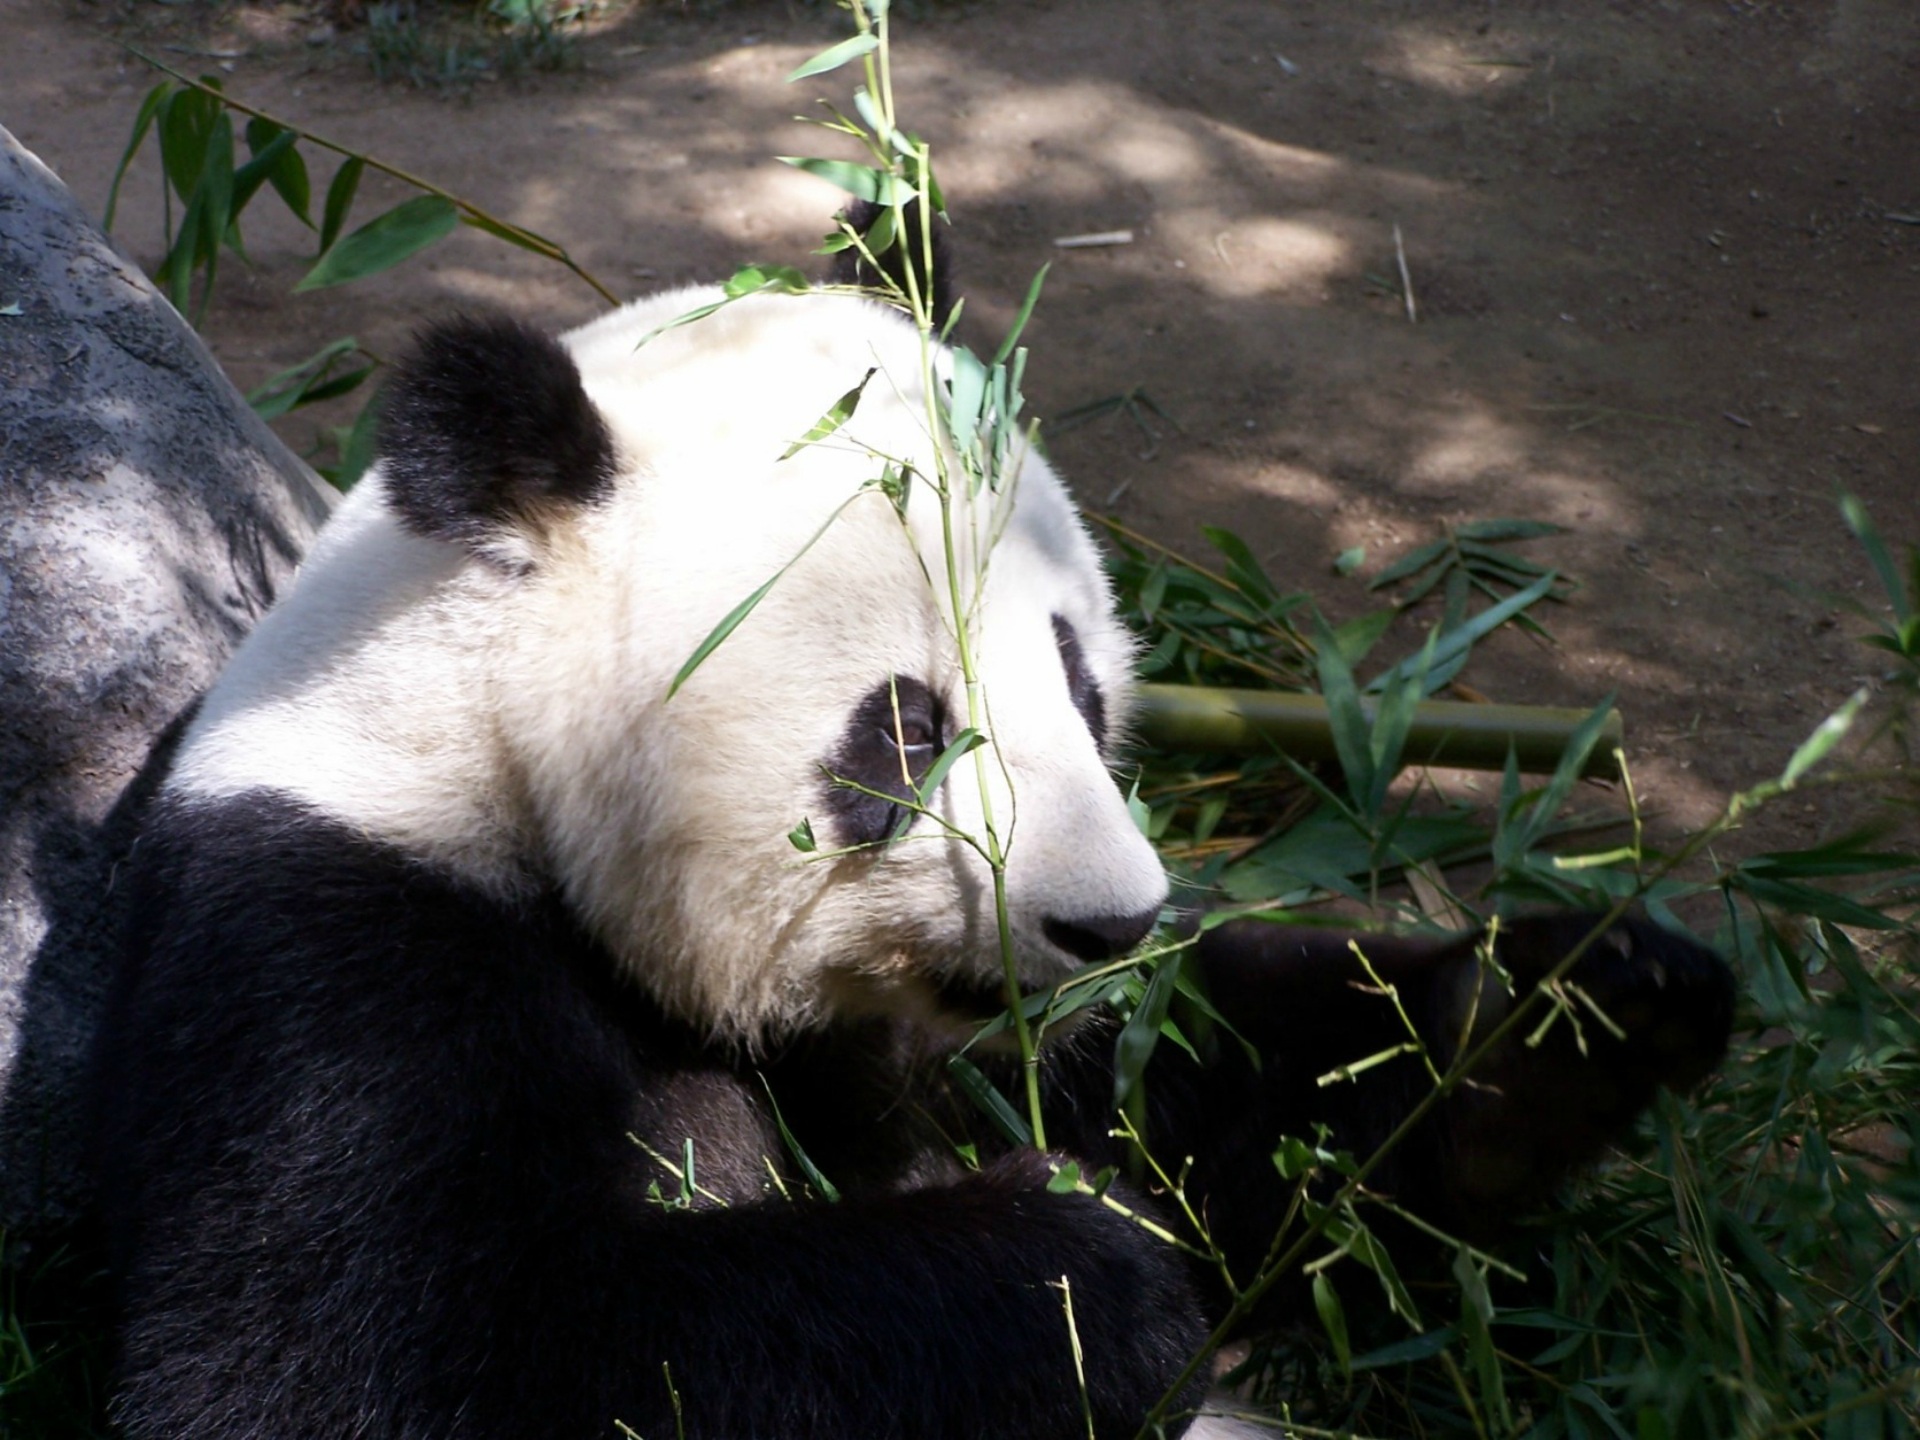
animal, bear, wildlife, zoo, mammal, asia, fauna, panda, eating, endangered, vertebrate, china, bamboo, giant panda, san diego zoo